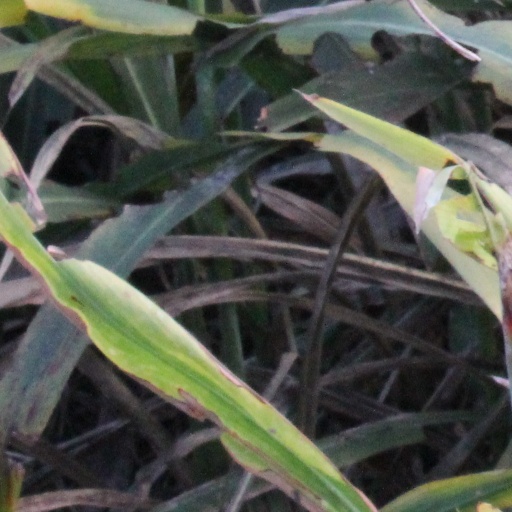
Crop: sorghum